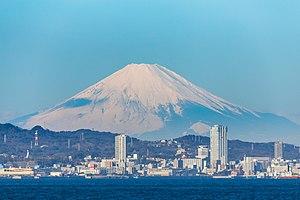
Yokosuka est une ville du Japon située sur la péninsule de Miura, dans la préfecture de Kanagawa.